Ryanhood

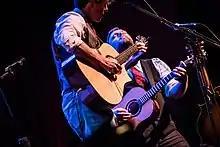
Ryanhood at Listening Room Festival 2016

Since their early years touring colleges, Ryanhood's musical stylings have been most often referred to as a blend of folk, rock, and pop influences. The band has gone on record concerning winning local awards for both "Best Folk Band" and "Best Rock Band", telling fans, "You can decide for yourself which is most accurate." Their music is primarily based around a mixture of acoustic instrumentation, vocal harmonies, and pop-centric hooks, having been called "a heartfelt slice of hook-heavy, folk-laced pop, complete with introspective musings and lush instrumentals," by "The Daily Wildcat".